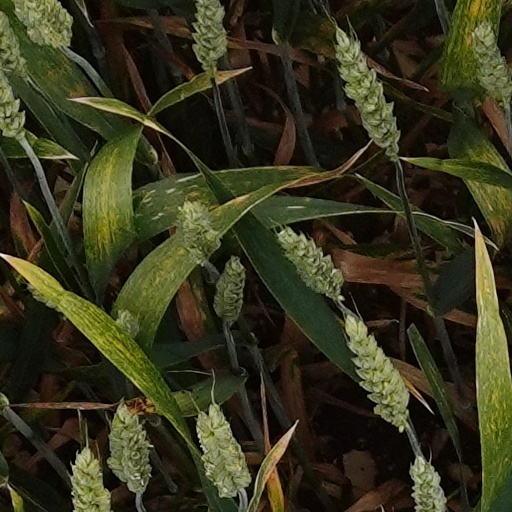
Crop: wheat